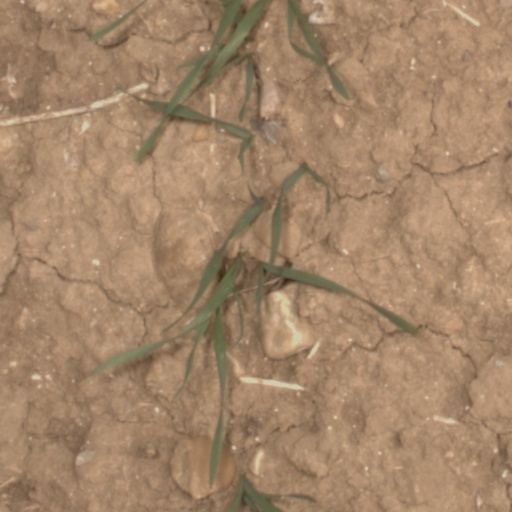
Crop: wheat